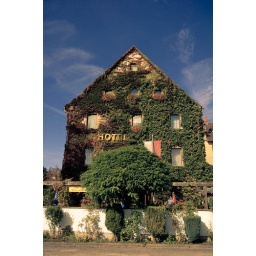
house plant in Rothenburg